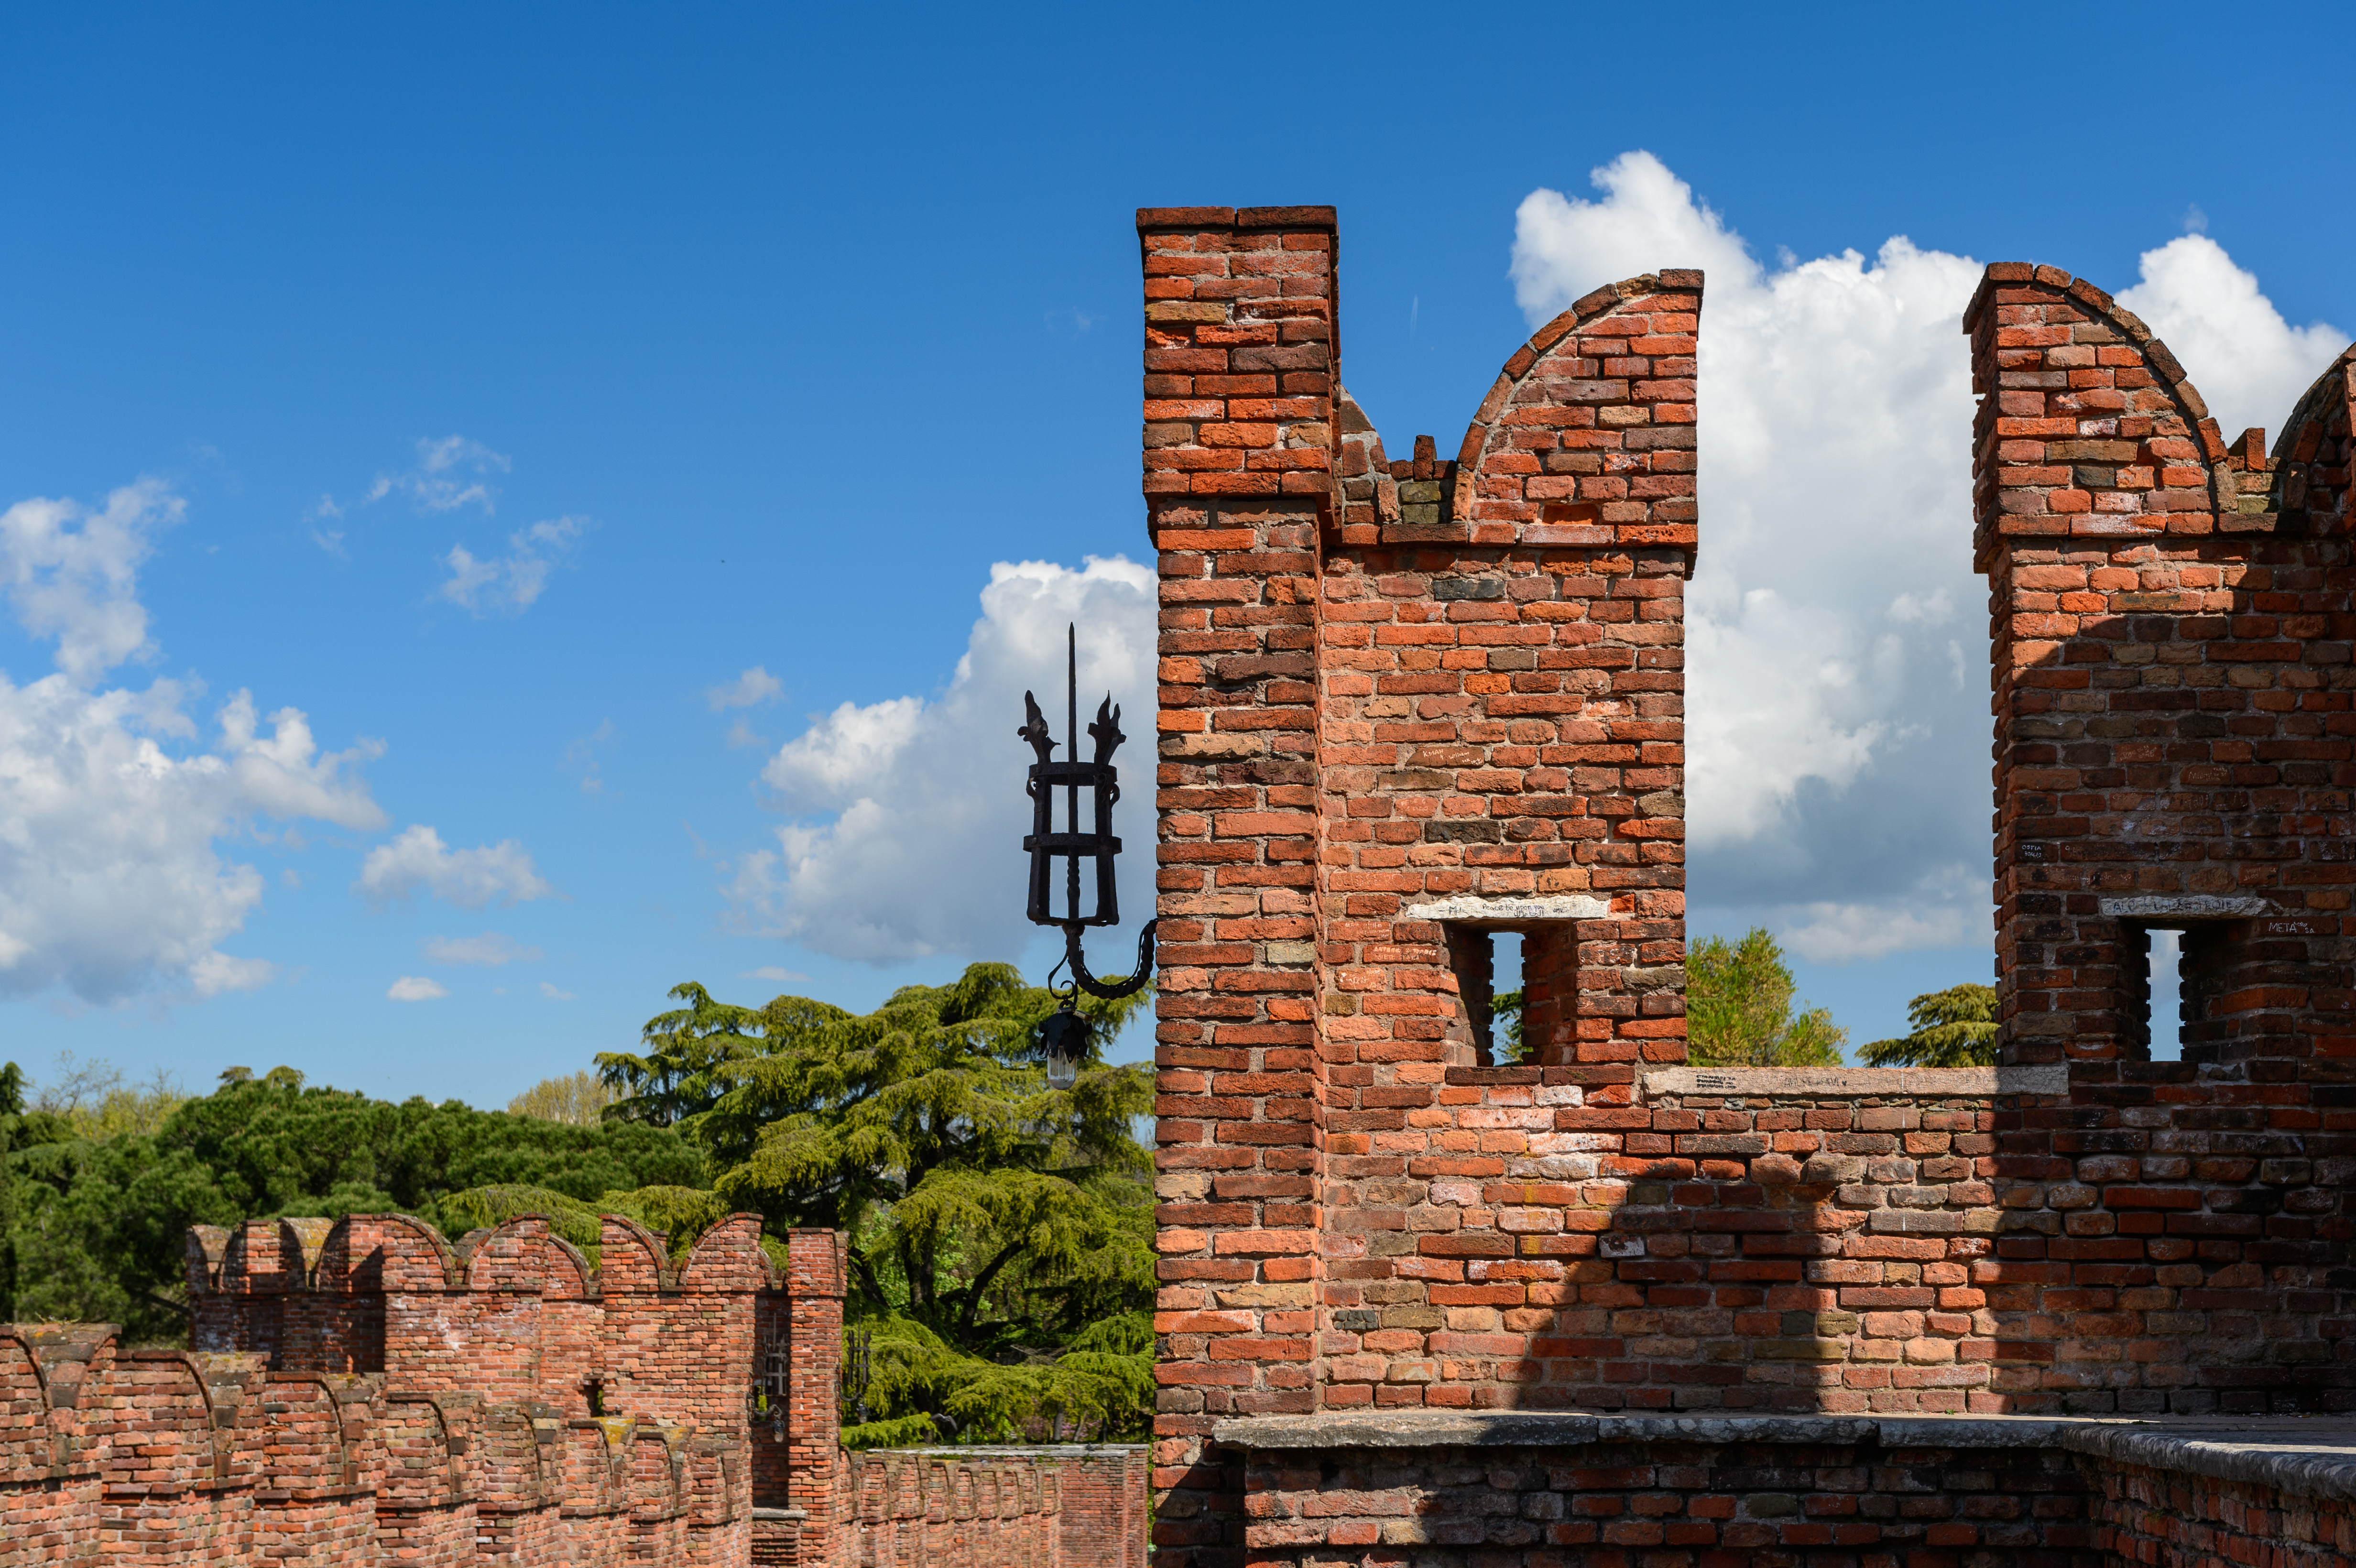
rock, architecture, building, wall, vacation, arch, castle, landmark, italy, nikon, fortification, tourism, brick, ruins, italia, verona, estate, nikond4, d4, castelvecchio, ancient history